Christine Blair

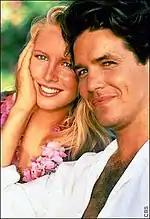
Christine and Danny Romalotti's ("pictured") marriage was thwarted by Phyllis Summers.

In 1990, Christine married her longtime friend Danny Romalotti (Michael Damian), but their marriage ended when Danny cheated on her with a fan of his, Phyllis Summers (Michelle Stafford), who became pregnant. Years later, it was discovered that the baby – Daniel Romalotti – was not Danny's biological son. Also, it was learned that Phyllis drugged Danny and made him "think" they had slept together. Christine's business life, on the other hand, was quite successful. She defended many residents of the town and accompanied Paul Williams on various adventures, including one where they traveled to Vietnam to find Jack Abbott's long-lost son, Keemo Volien. The two fell in love and planned to get married, but were prevented by Phyllis, who ran them over in December 1994, leaving Paul in bad health. Just before the accident, Christine shared a brief kiss with Danny, obliviously enough to make Phyllis jealous. At the time, it was never publicly known that Phyllis ran them over. Christine later discovered this in July 2012 and Phyllis was then prosecuted. As for Christine, she reunited with Danny after the accident, but she ended up choosing to stay with Paul and they were later married by 1996.